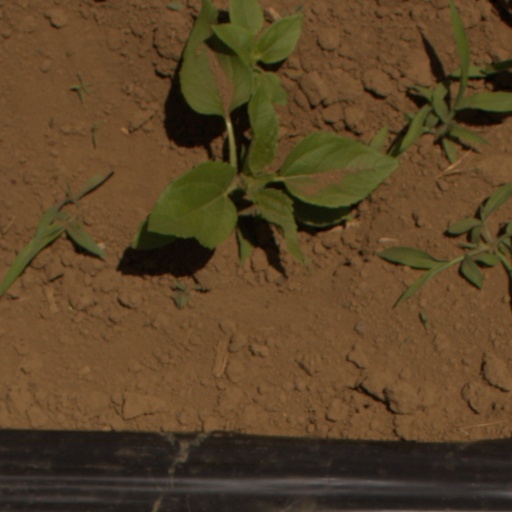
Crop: Jerusalem artichoke